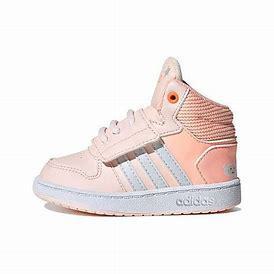
Brand: adidas
Model: neo Adidas NEO Hoops 2